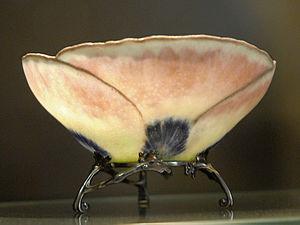
Albert Dammouse, né à Paris le 22 octobre 1848 et mort à Sèvres le 19 juin 1926, est un sculpteur et céramiste français.